Answer in natural language. How many ShelvingUnits are visible in the scene? Choose between the following options: 3, 0, 1, 4 or 2
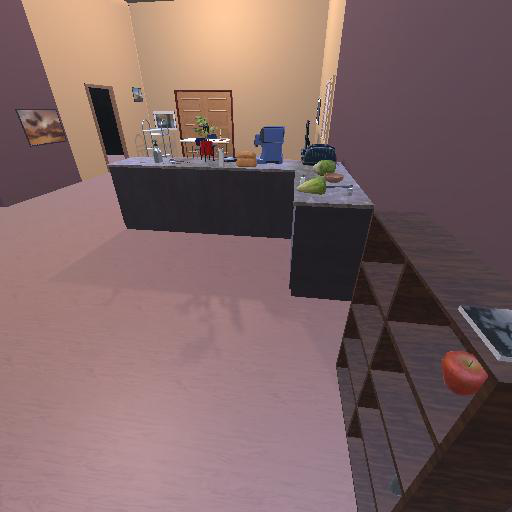
<answer>1</answer>